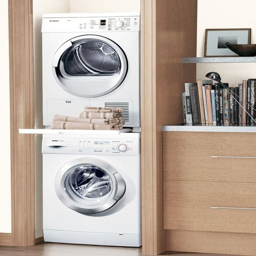
in the market for a washing machine and dryer but tight on space ? or exploring an alternative to your energy - guzzling setup ? consider a compact washer and dryer .